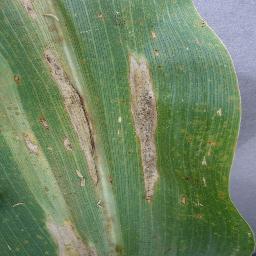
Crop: corn
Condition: (maize)_northern_blight